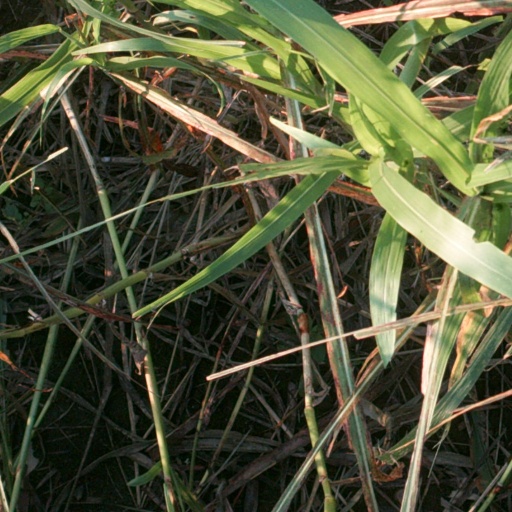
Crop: sorghum